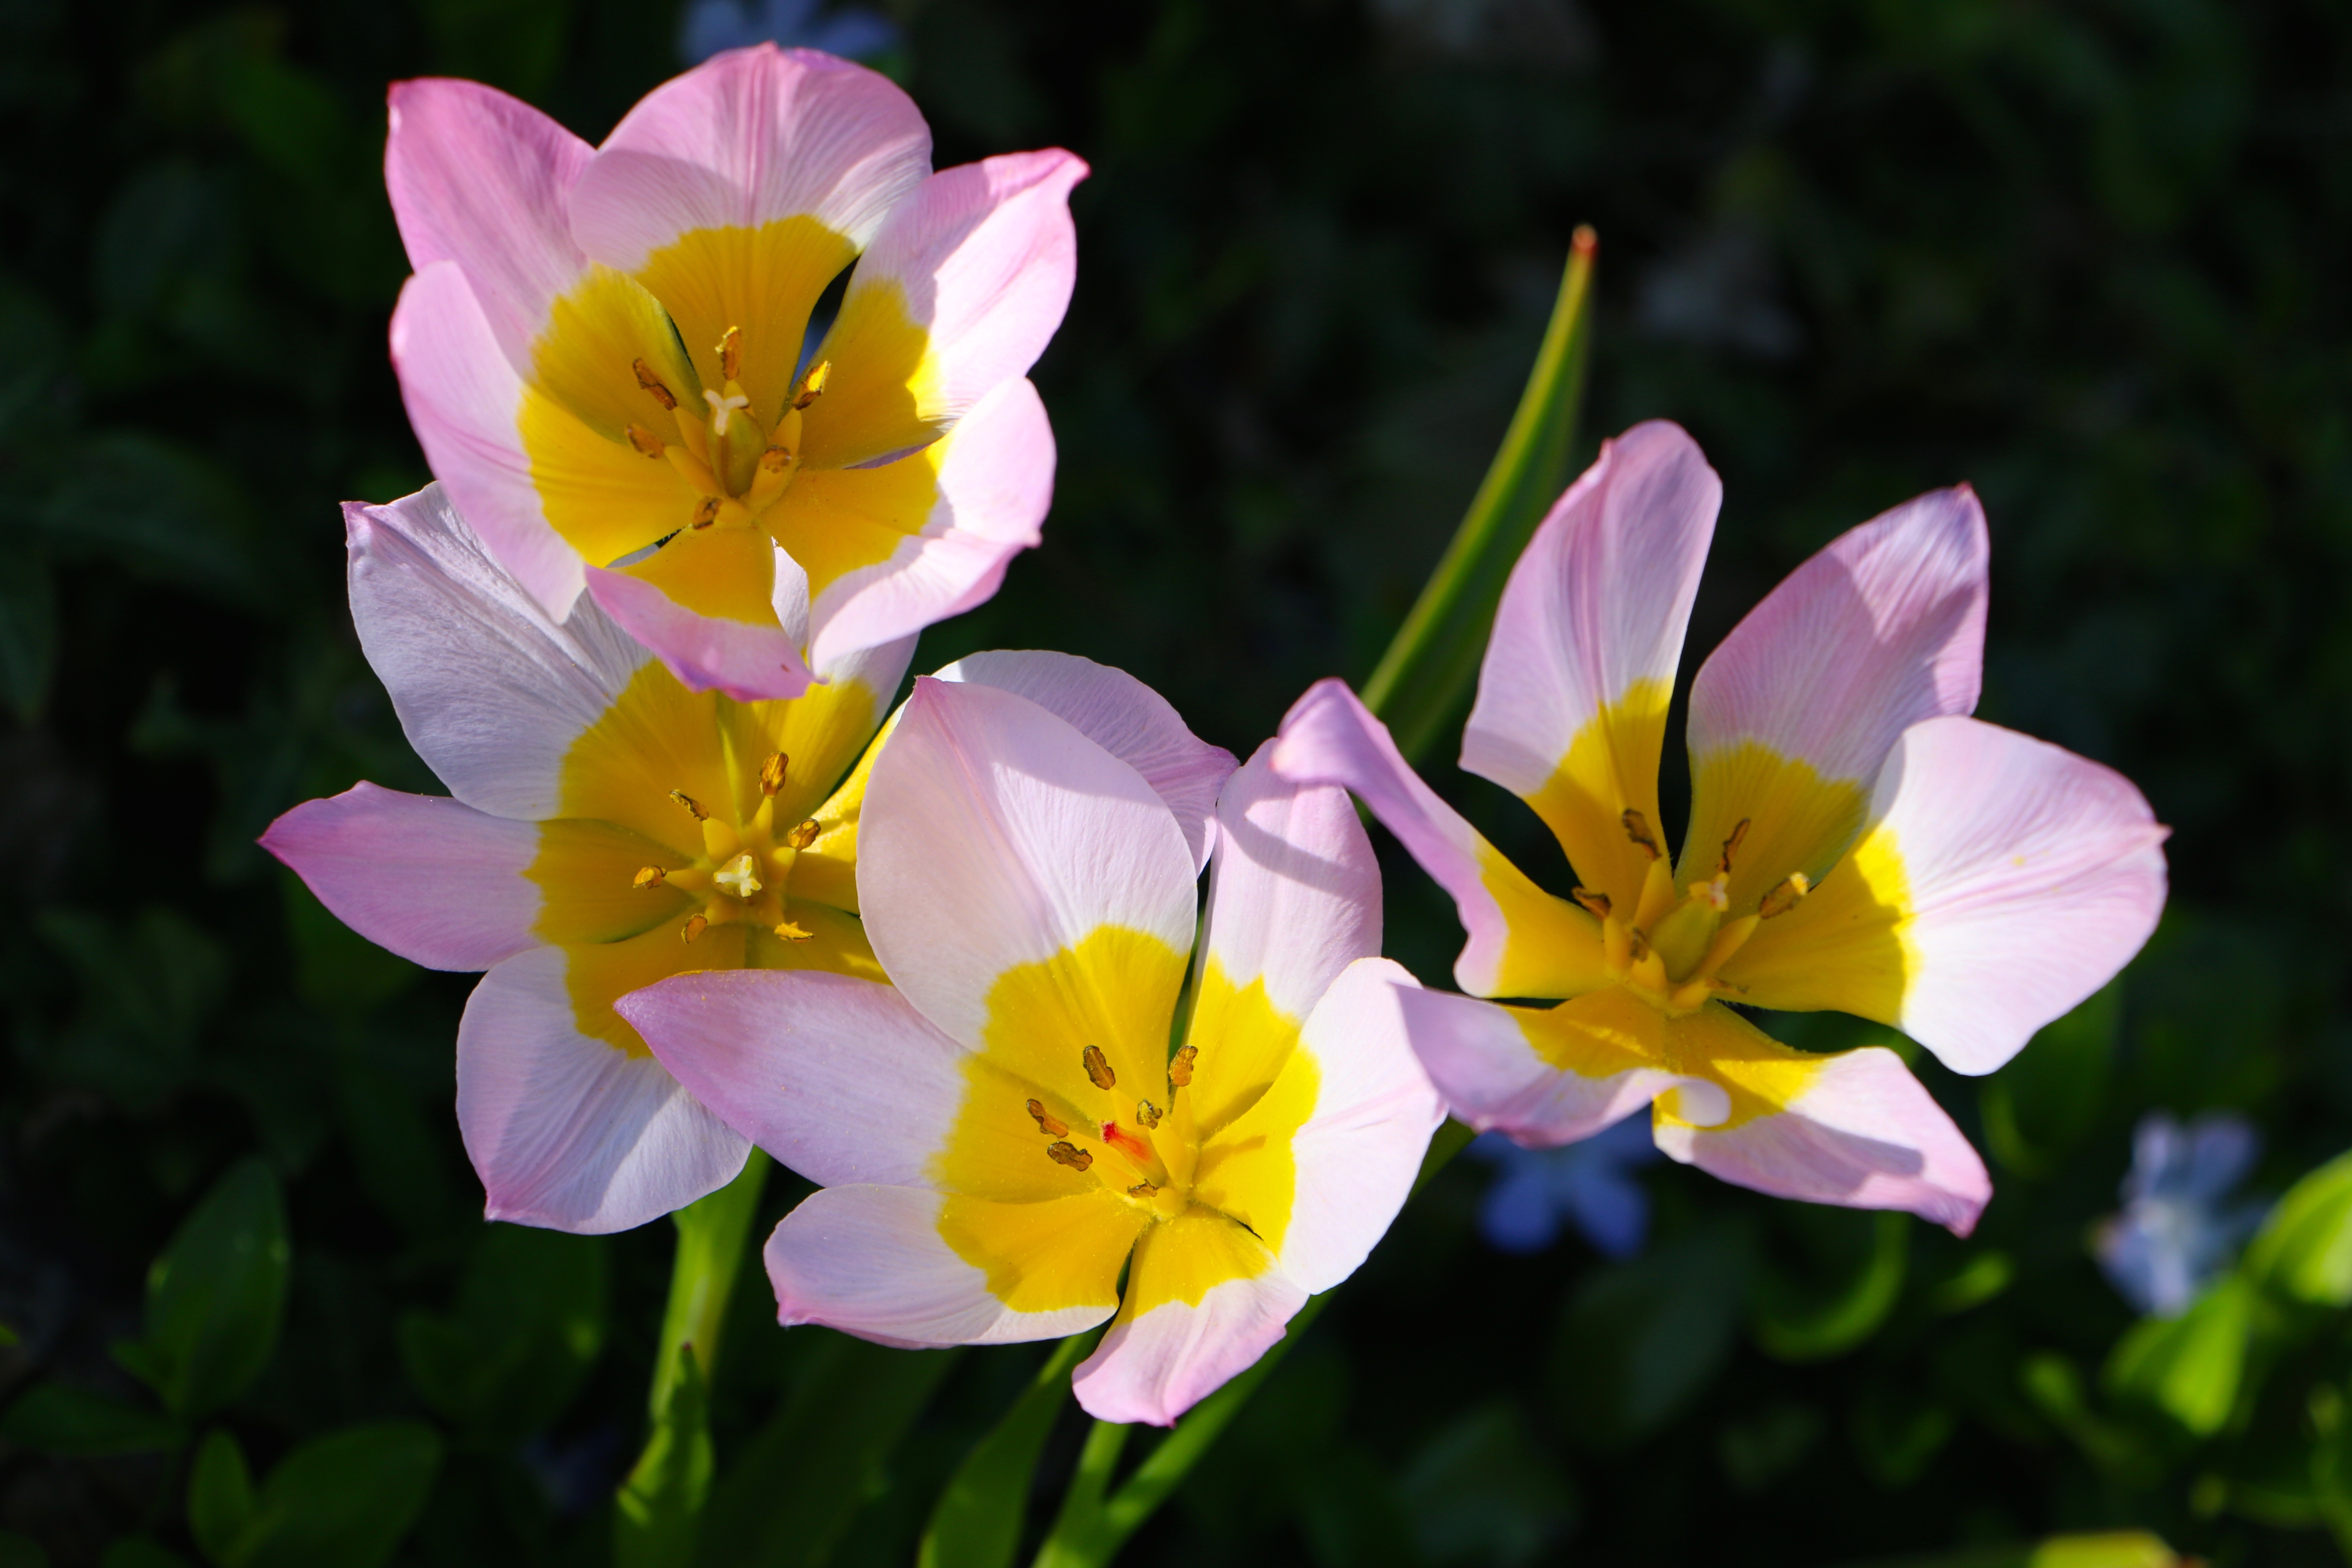
nature, blossom, plant, flower, purple, petal, botany, yellow, flora, wildflower, flowers, crocus, macro photography, flowering plant, annual plant, land plant